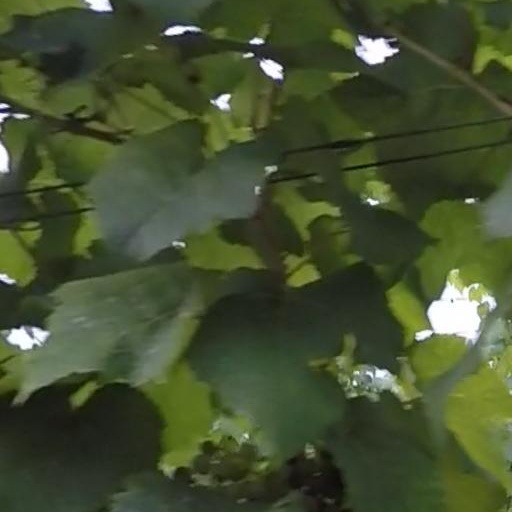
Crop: grape